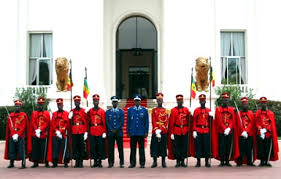
Ba tey ñoo ngi gis ci nataal bii ay soldat soldat ñu ngi tollu ci fukkak ñaar ba fukkak ñett ci ay soldat soldat ya nga xam ne ñoom ñu ngi nekk ca palais ba kenn du laal palais bi ñoom nag duñ ree duñ kaf duñ muu dañuy mel ni ñu amul xol seen ginnaaw ñoo ngi gis buntu palais bi buntu palais bi rafet lool am benn tapis bu xonq am na ñaari gaynde ci ginnaaw am na ñeenti drapeau Senegaal ñoom nag ñoom ñoom noom waa Soldaar yi am na ñaari soldaar yoo xam ni ñi ngi sol seen i ay yére yu bula ak seen i tubéy yu ñuul bu fekkee ñi ci des nag ñoom ñoo bokk lenn lañ sol ñii sol seenum mbaxana mu xonq am lu noir am lu ñuul  ak seen i tubéy yu ñuul yor seen i ay yar ñee sol seen i gã ngir mën a gardé suñu suñu njiit bi.